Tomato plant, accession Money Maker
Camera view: horizontal (90 deg, fisheye); turntable rotation: 150 degrees
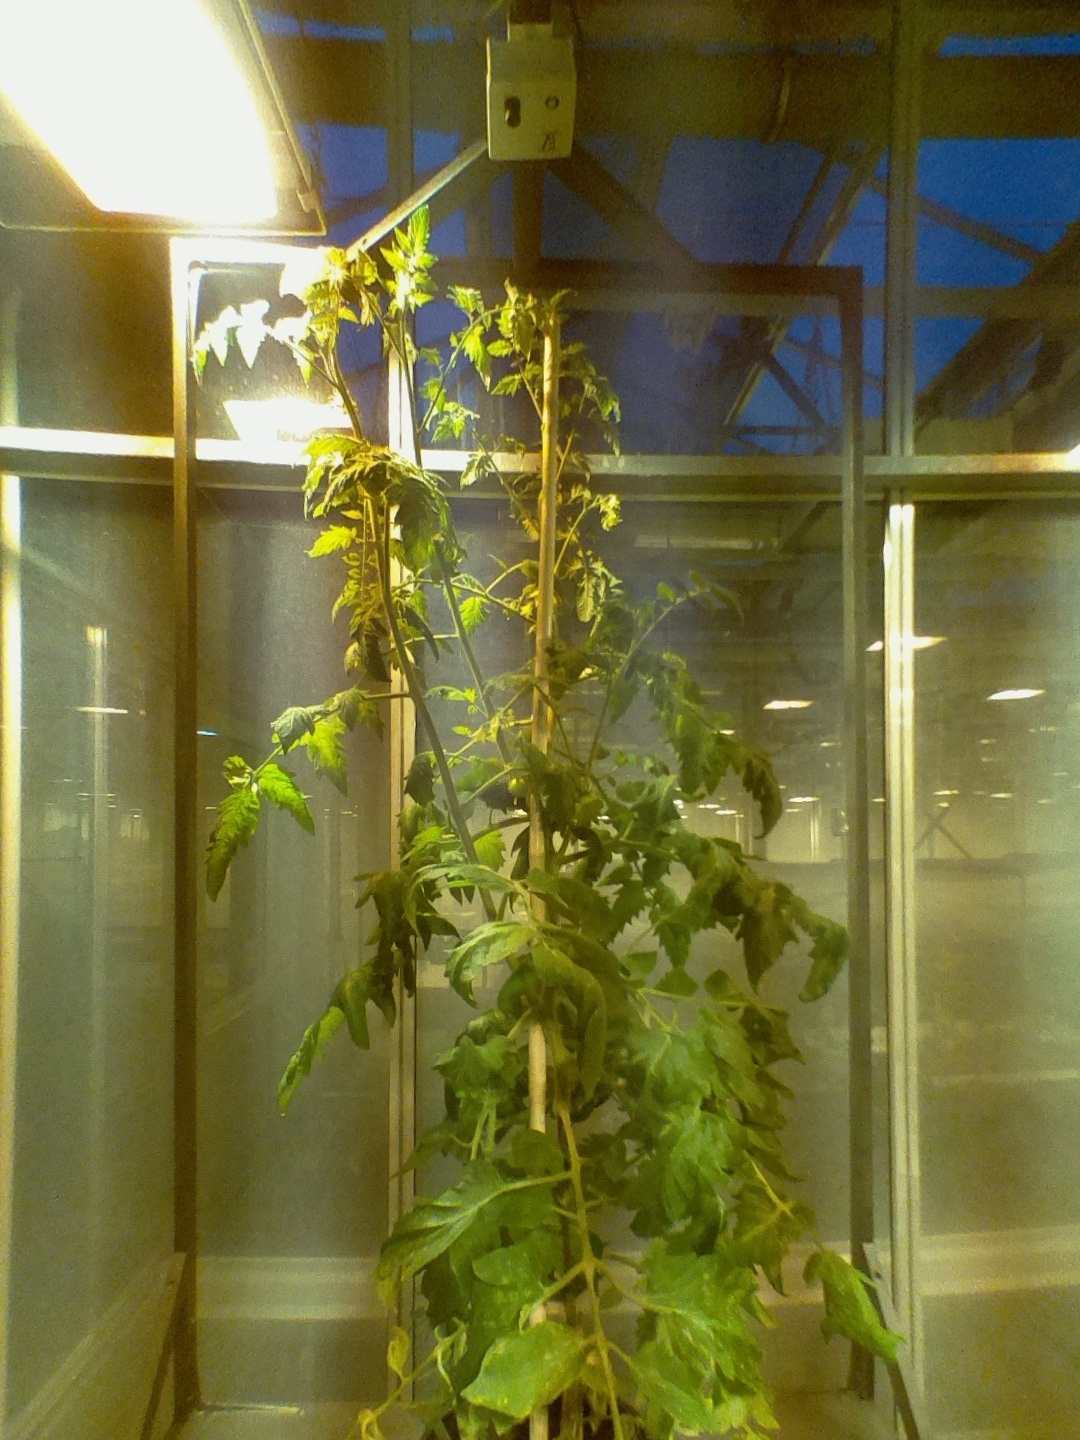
BBCH growth stage 70: Fruits at the main stem or branches visibles